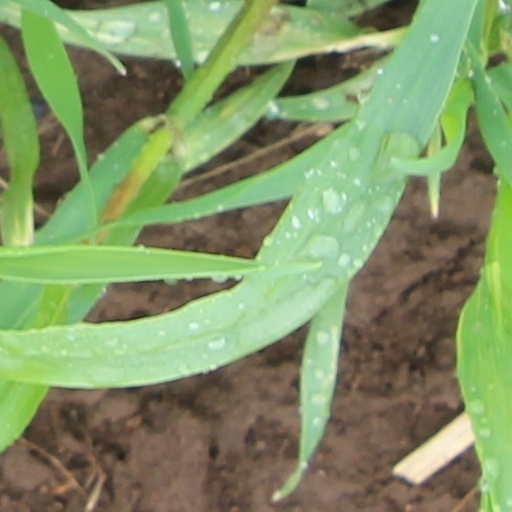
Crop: wheat